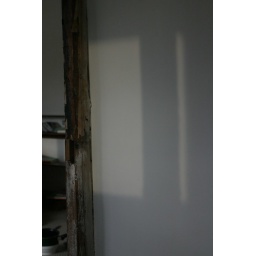
i liked the way the sun was coming in through the front door and hitting the wall